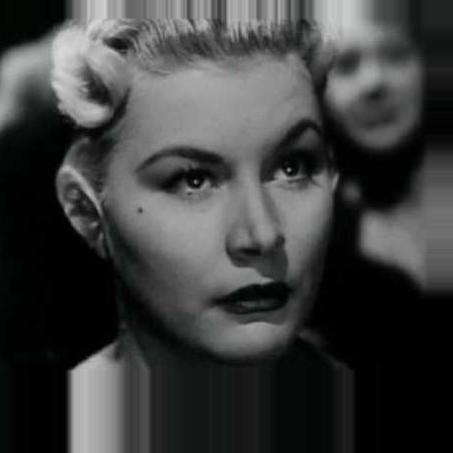
Age: 25